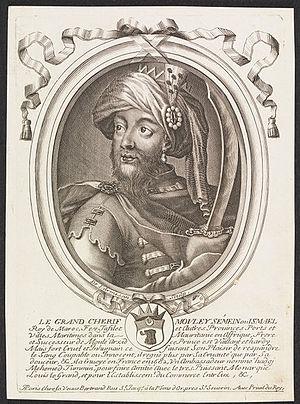
Le Grand Cherif Mouley Sémein ou Ismael